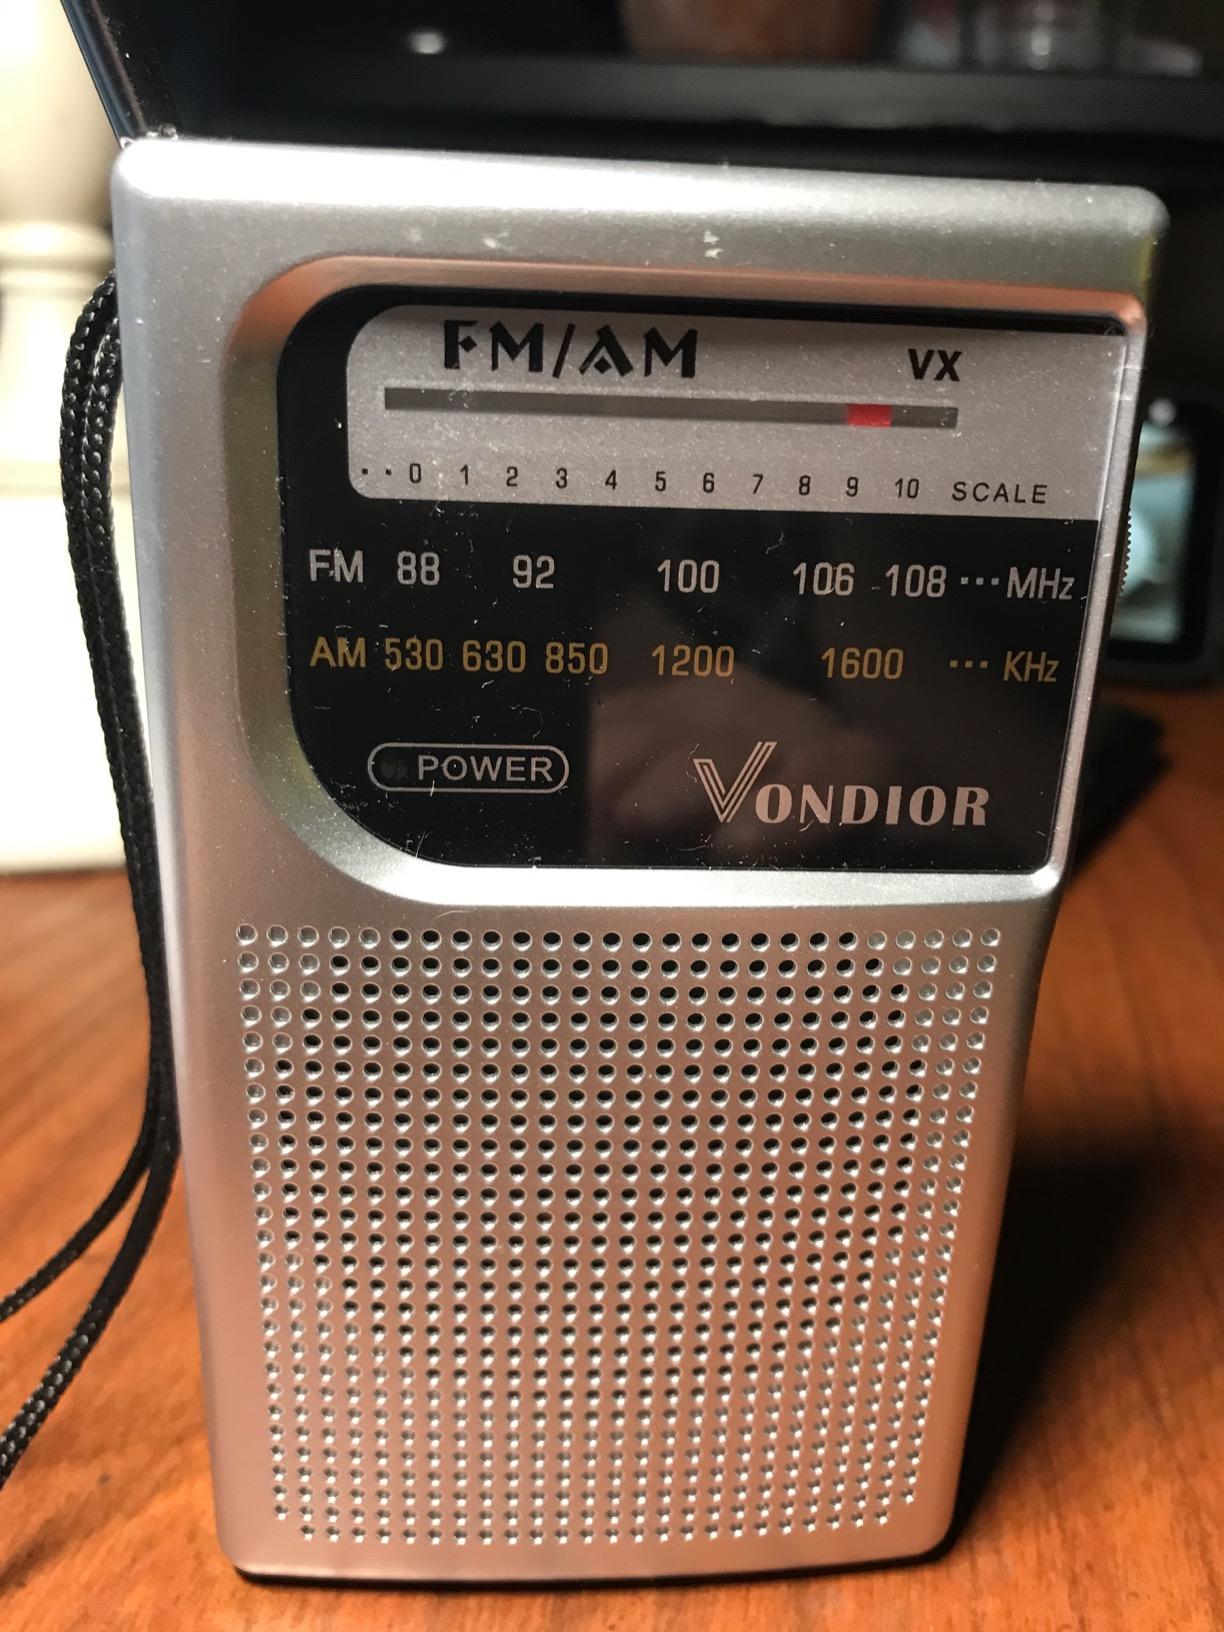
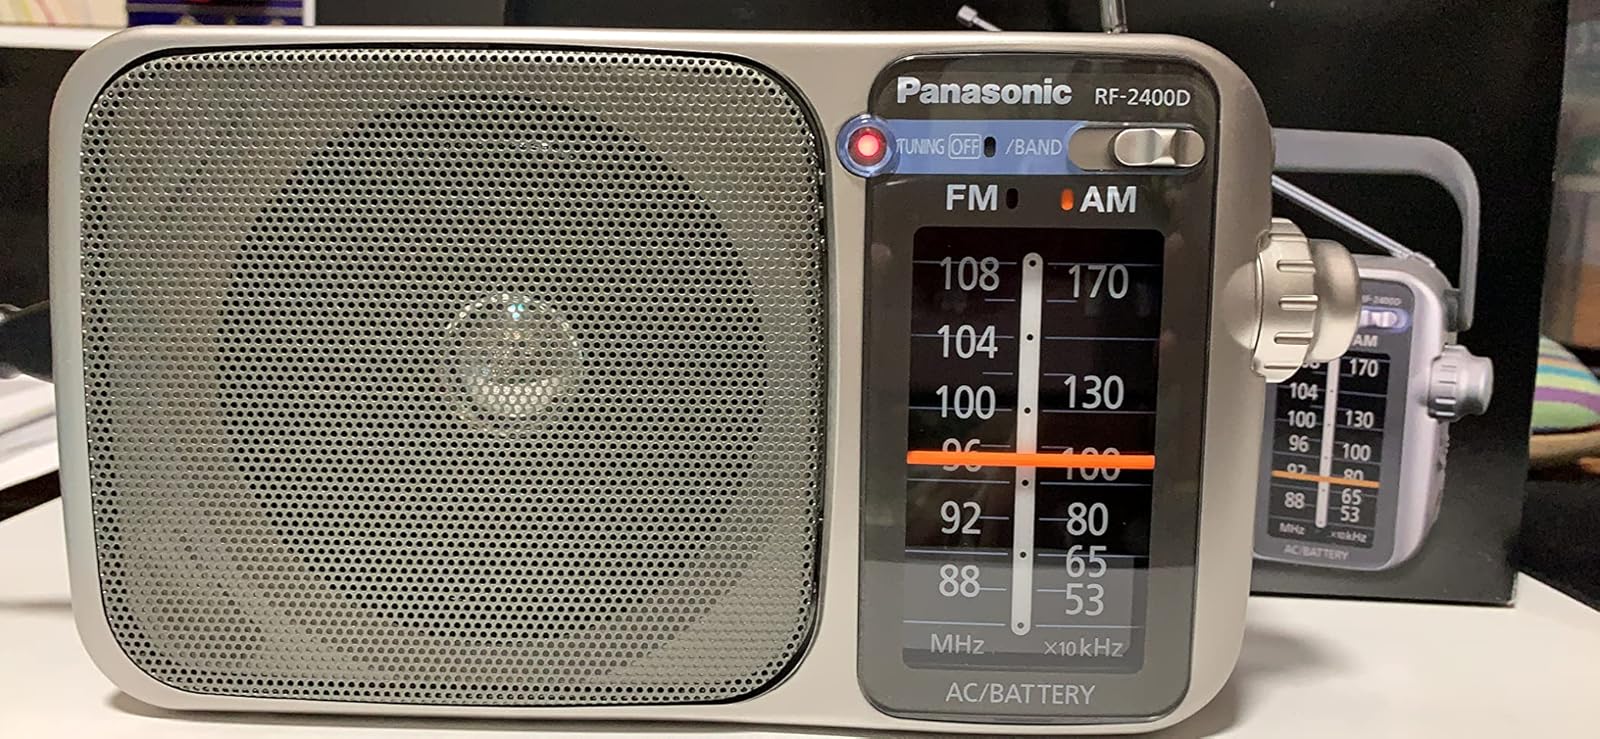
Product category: radio
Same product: no